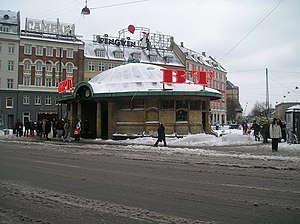
Bien (på Trianglen)
Bien, siden mod Østerbrogade.
Bien, Suppeterrinen eller blot Terrinen er en bygning på Trianglen på Østerbro i København. Den er tegnet af arkitekt P. V. Jensen-Klint.